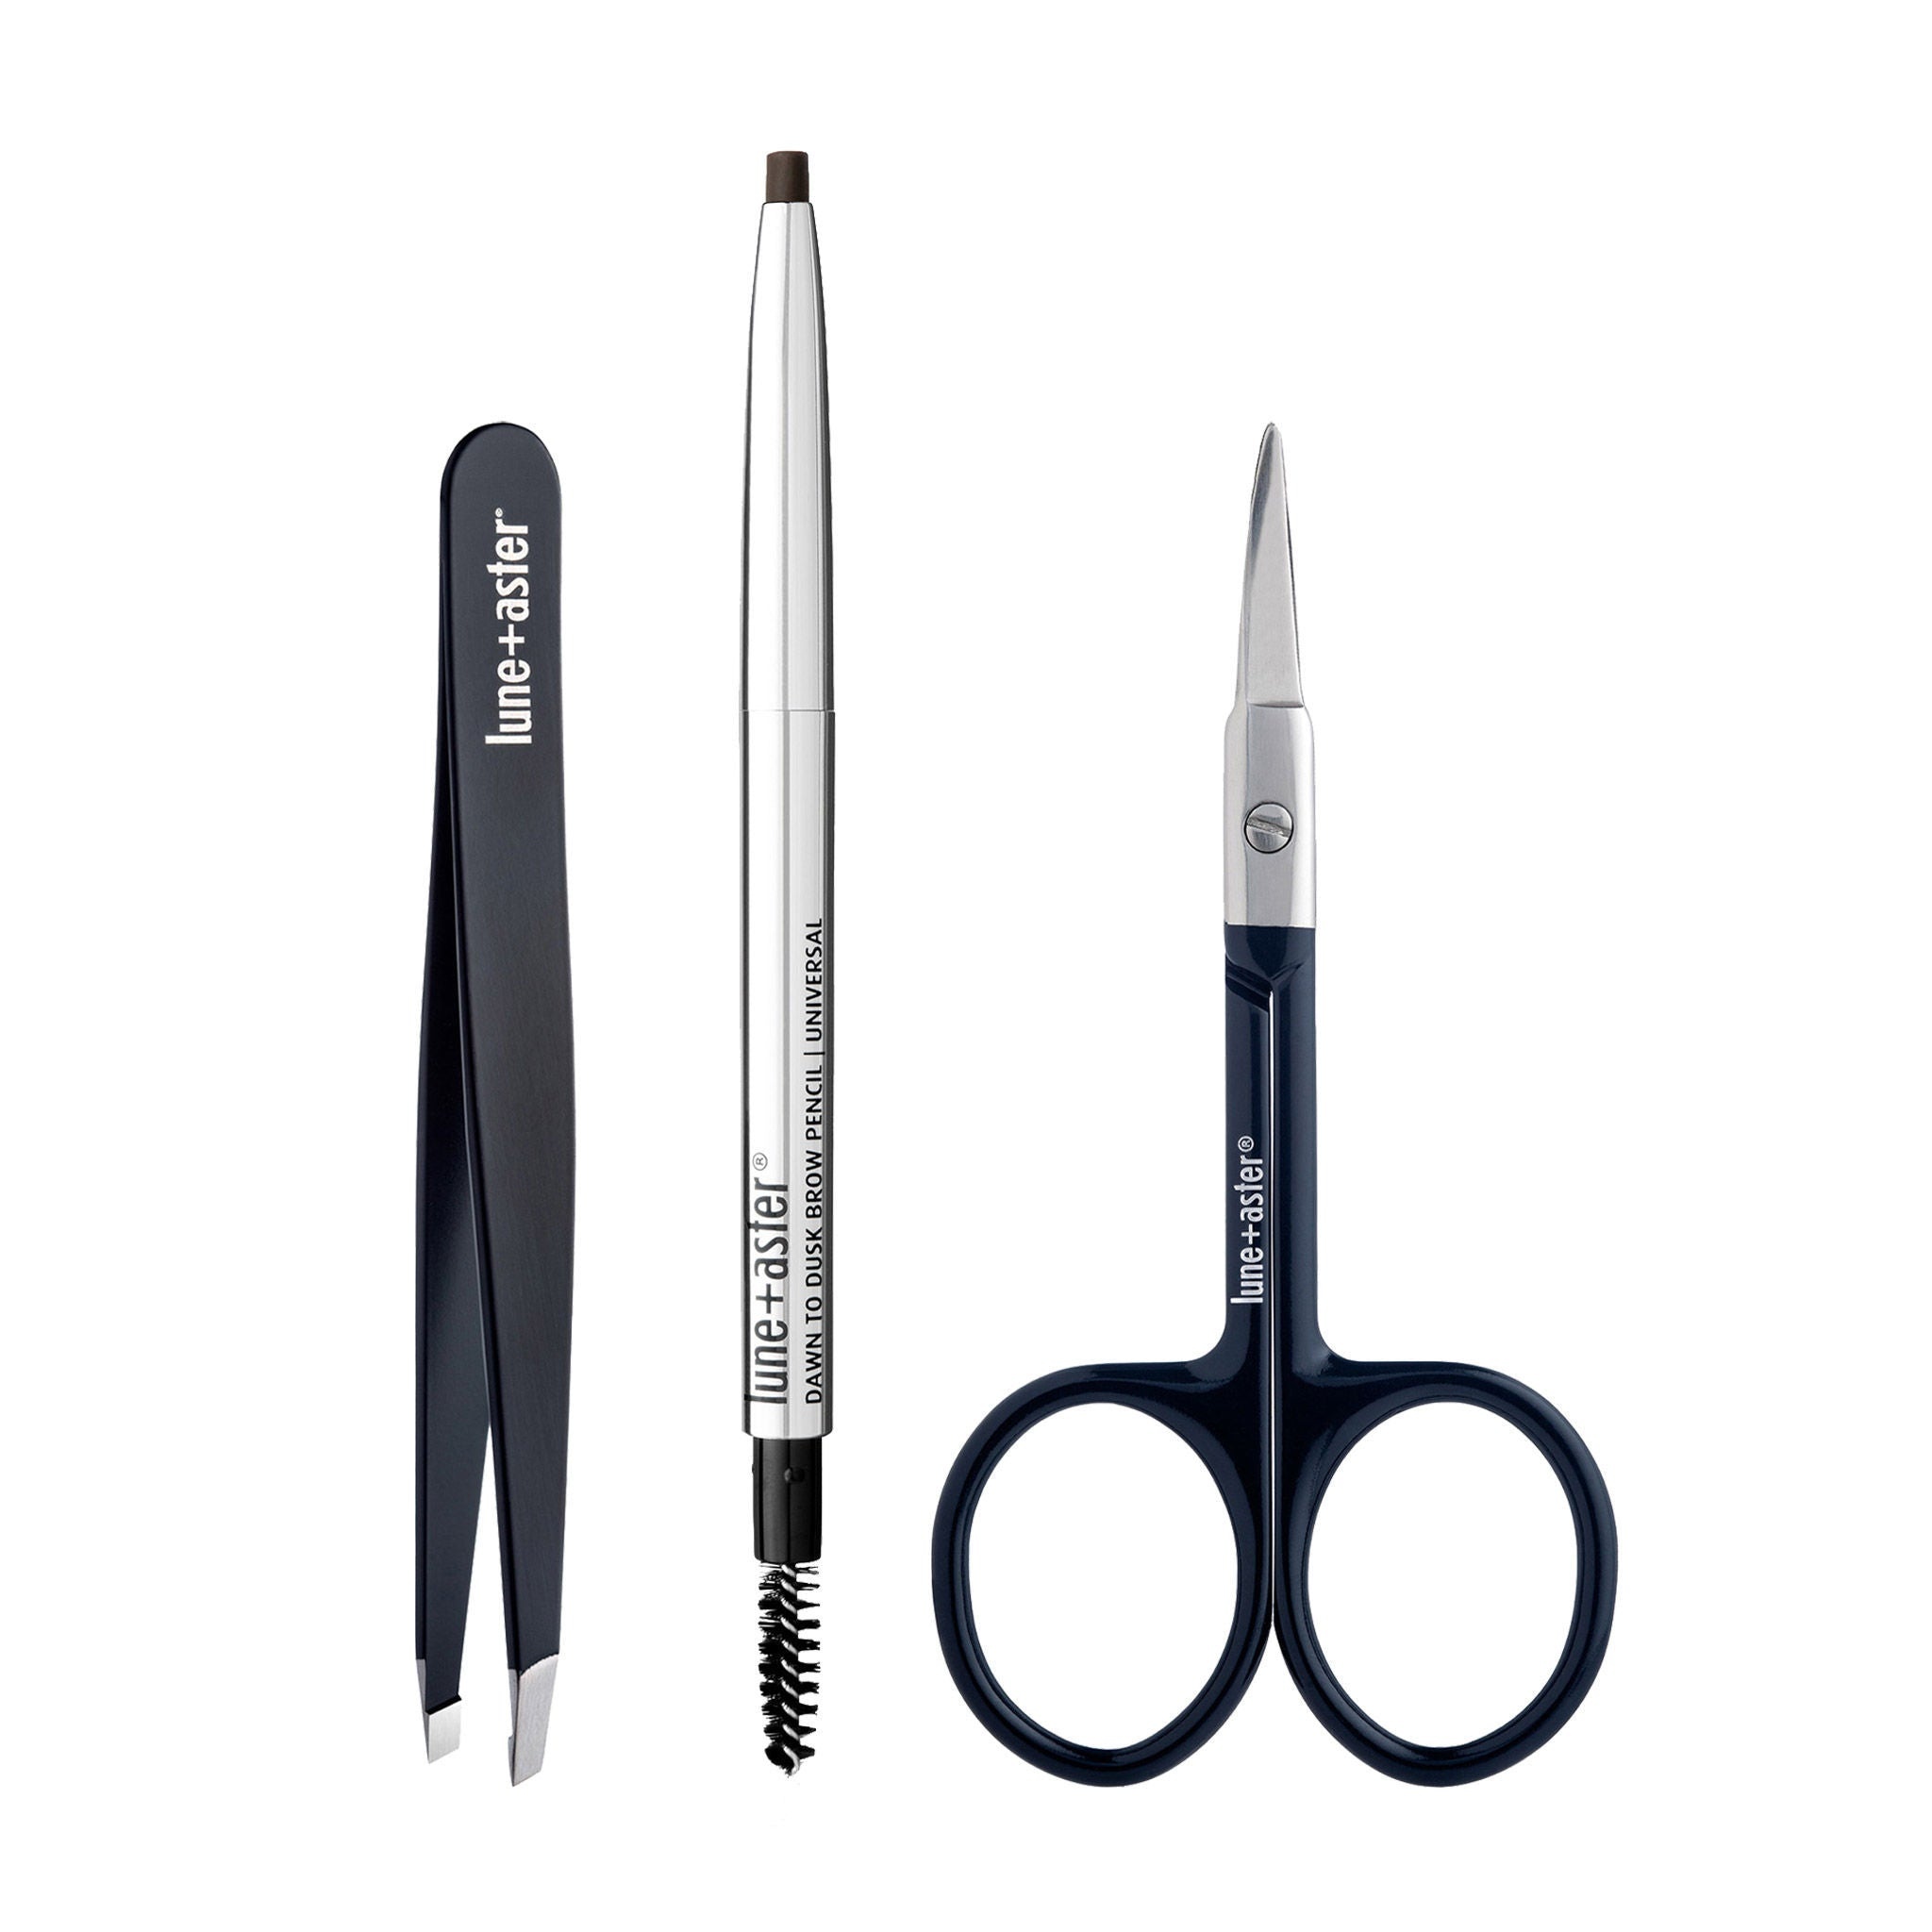
The Perfect Brow Edit
This brow trio effortlessly shapes, defines and helps maintain brows.
Brand: Lune+Aster
Category: Health & Beauty > Personal Care > Cosmetics > Cosmetic Tools > Makeup Tools > Eyebrow Stencils